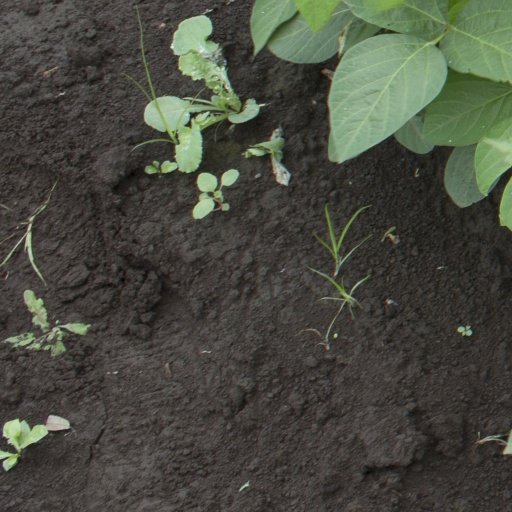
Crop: soybean